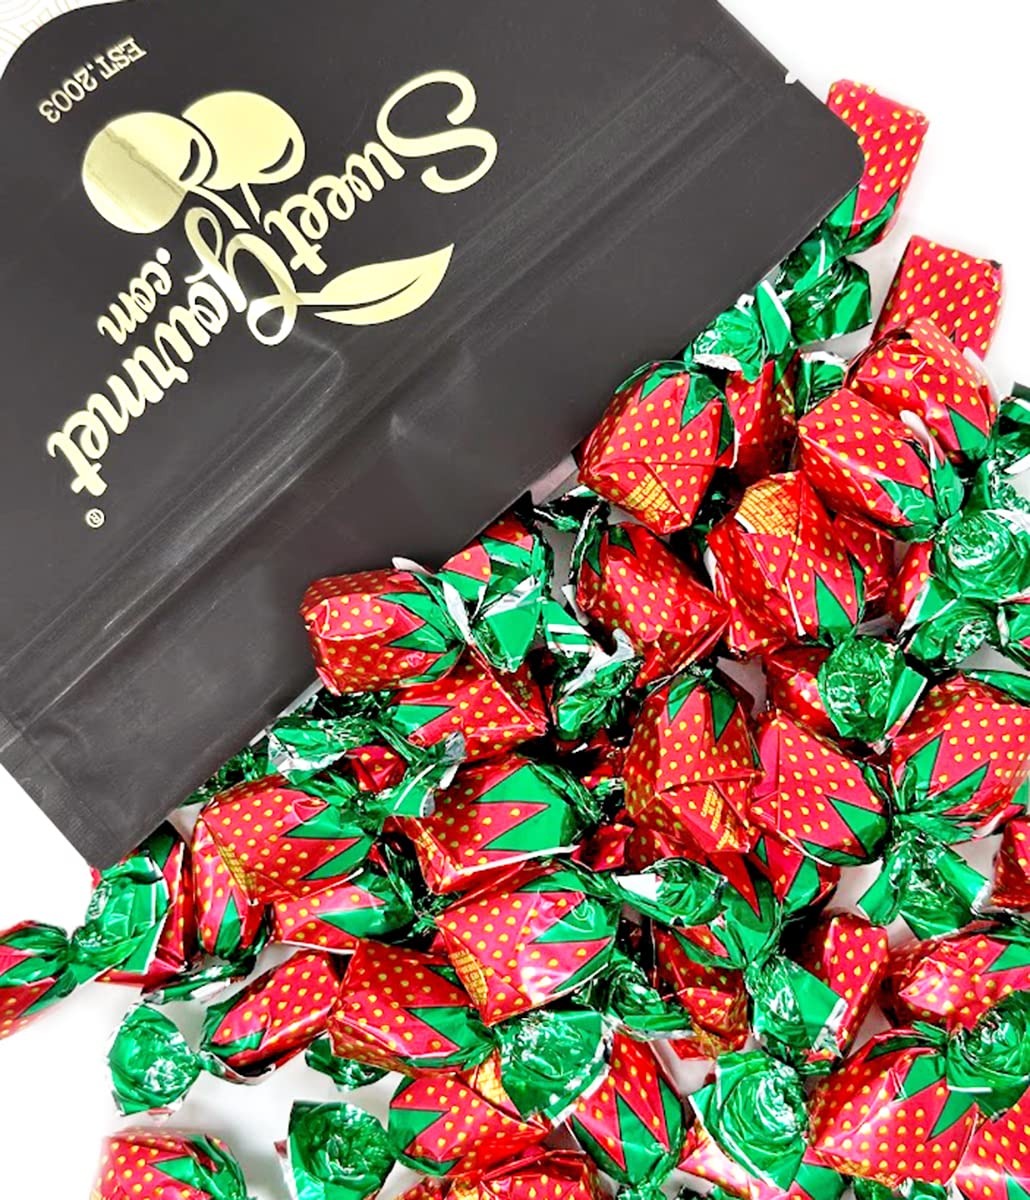
Item Name: SweetGourmet Arcor Strawberry Bon Bons Buds Filled Hard Candy | 2 Pounds
Bullet Point 1: Delicious strawberry bon bons hard candies with brightly colored strawberry sachet wraps!
Bullet Point 2: Strawberry fruit pulp Filled Hard Candies
Bullet Point 3: Country of Origin: Argentina
Bullet Point 4: Net Wt.: 2Lb (32oz), Packed in resealable Zip-Lock Stand Up Pouches.
Bullet Point 5: Great candy that will be loved by kids of all ages (and adults too). Enjoy these sweet treats with many enticing flavors of the classic candy you crave. These are perfect for keeping in your pocket or purse for all day outings.
Bullet Point 6: Buy Bulk & Save
Product Description: Delicious strawberry bon bons hard candies with brightly colored strawberry sachet wraps!
Value: 32.0
Unit: Ounce

Price: 14.97